Describe the emotion expressed in this image:  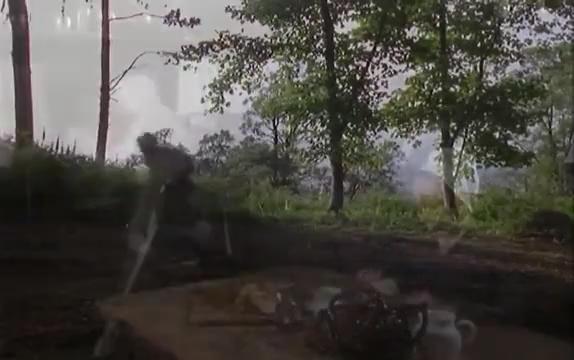
This person displays Pain, valence and arousal with low intensity.